Lady Hong

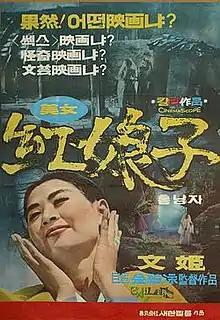
Theatrical poster

Lady Hong is a 1969 South Korean film directed by Kim Ki-young.